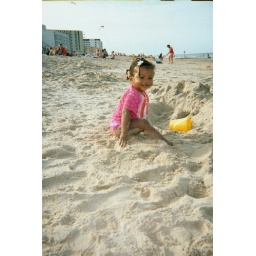
erin having fun in the sand 17 months at the beach